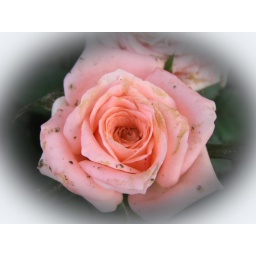
Cinderella Kordana mini rose photo made with a feathered vignette effect in Photoshop